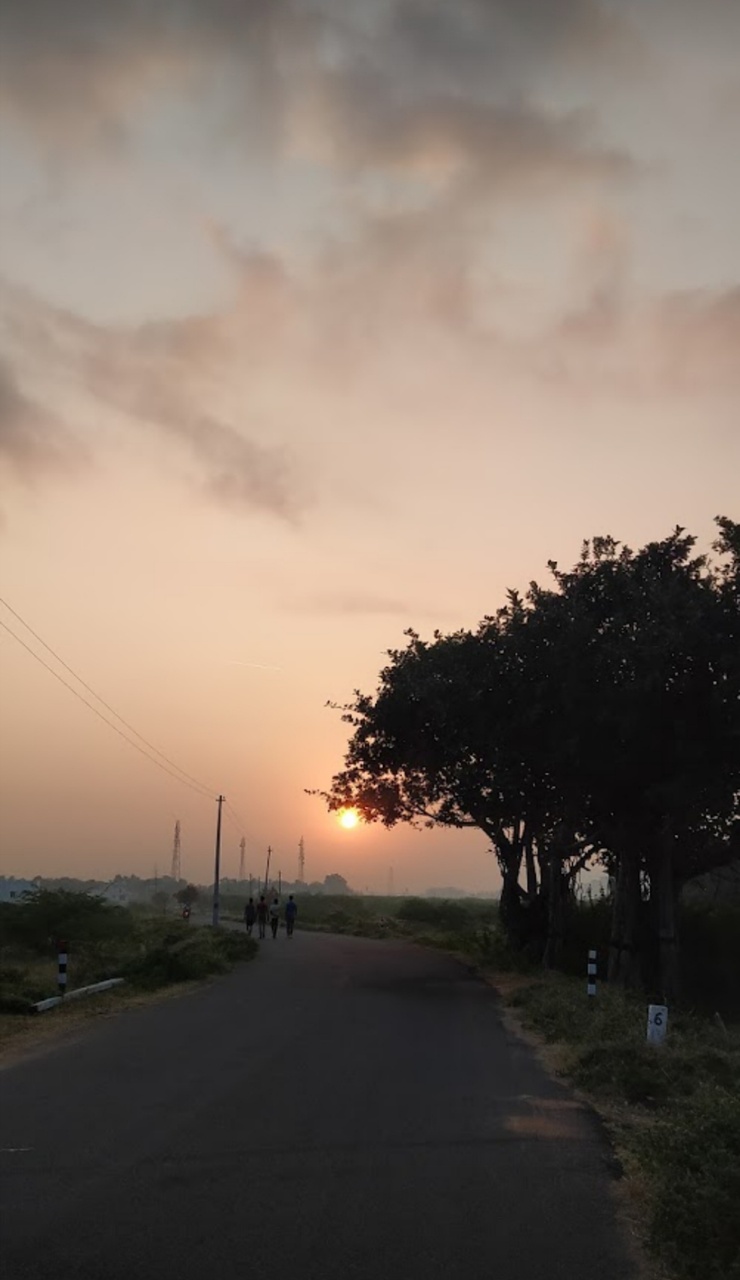
Happy Way